Áed Oirdnide

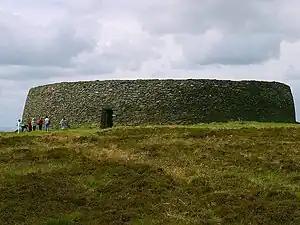
The Grianan of Aileach, a stone cashel reconstructed in 1878; the original structure here may have possibly dated from Áed's time.

The conflict between Cenél nEógain and Cenél Conaill for the leading role in the north appears to have turned on control over the lands of the minor Cenél nEndai branch of the Uí Néill which lay around Raphoe. Communications between the northern and southern branches of Cenél Conaill, respectively based on the north-west coast of Donergal and in the south around Donegal town, ran through these. While Cenél nEndai were clients or allies of Cenél Conaill, as they had been before Áed Allán defeated Flaithbertach mac Loingsig in the 730s, Cenél Conaill had the upper hand, and provided kings of Tara and kings of the North. By the death of Niall Frossach, if not earlier, Cenél nEndai were again under the sway of Cenél Conaill.